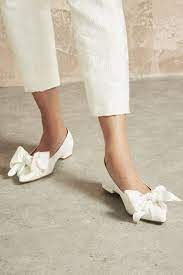
Label: Ballet Flat